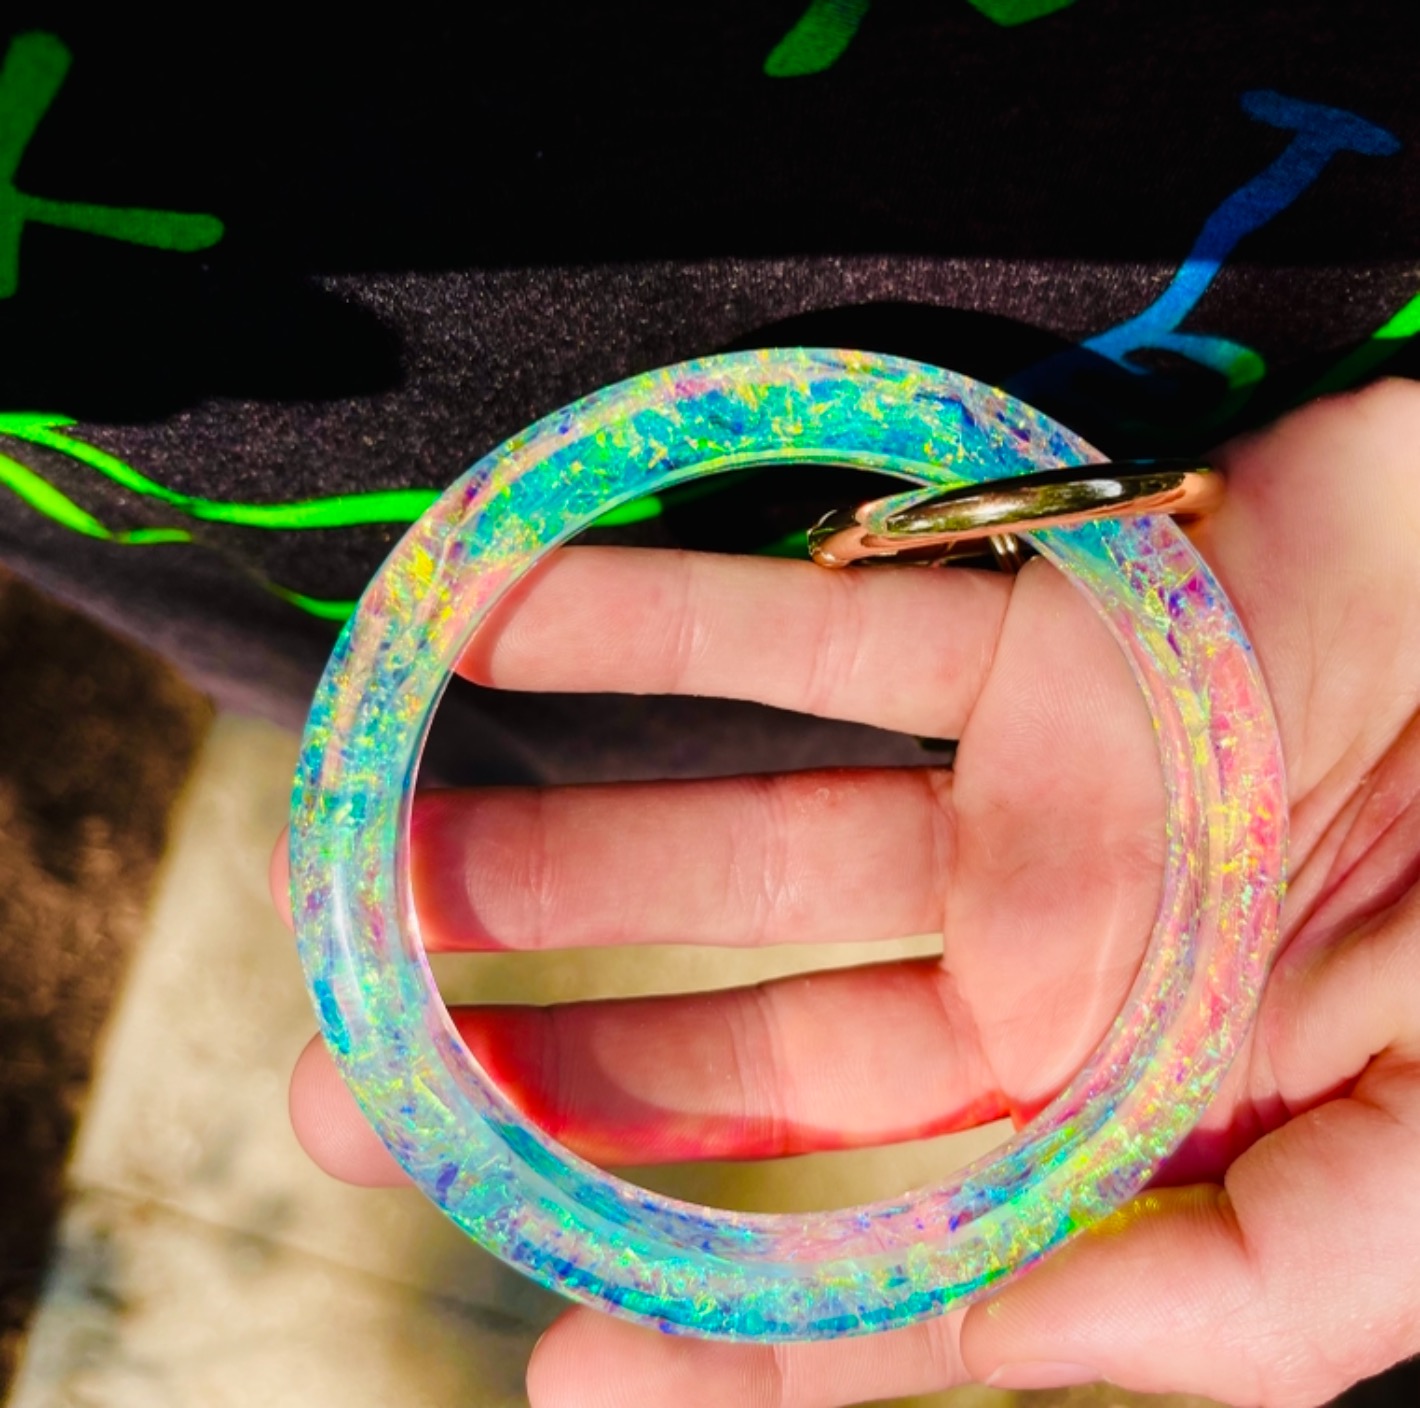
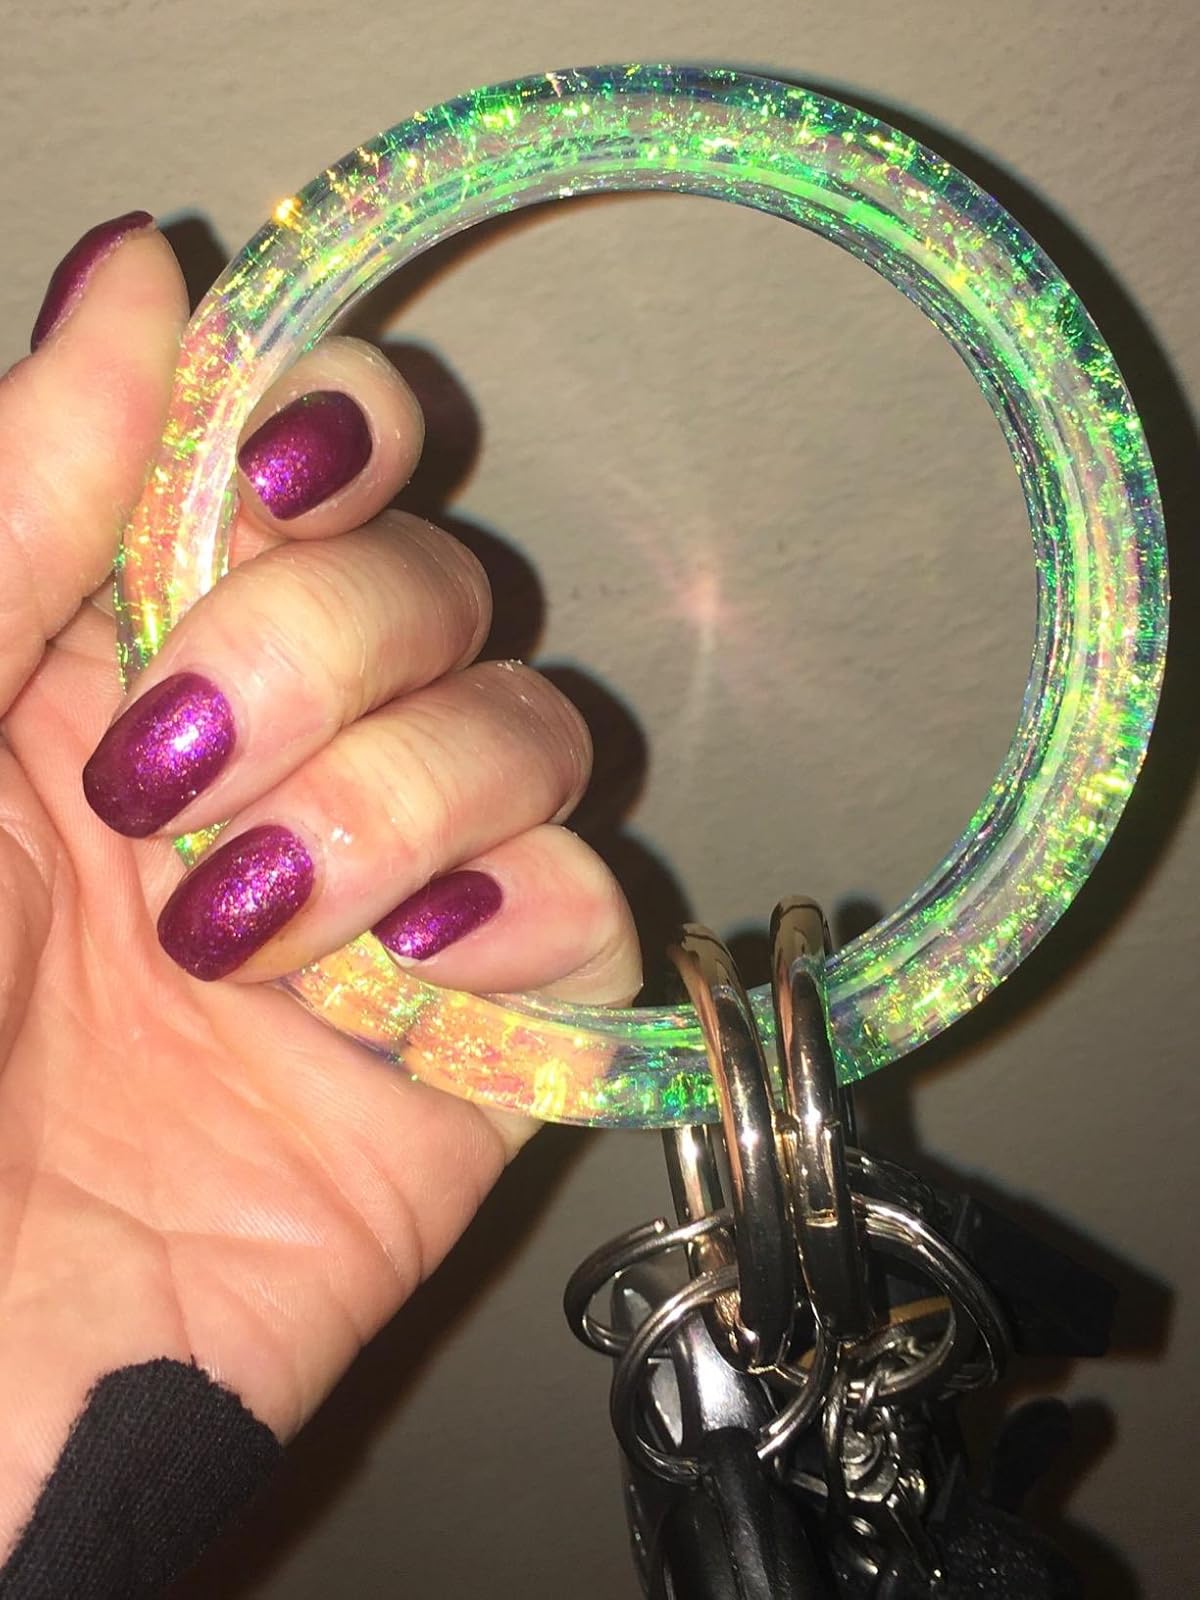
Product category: accessories_keychain
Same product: yes